Solid oxide fuel cell

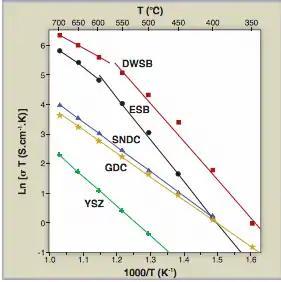
Comparison of ionic conductivity of various solid oxide electrolytes

Researchers at the Georgia Institute of Technology dealt with the instability of BaCeO differently. They replaced a desired fraction of Ce in BaCeO with Zr to form a solid solution that exhibits proton conductivity, but also chemical and thermal stability over the range of conditions relevant to fuel cell operation. A new specific composition, Ba(Zr0.1Ce0.7Y0.2)O3-δ (BZCY7) that displays the highest ionic conductivity of all known electrolyte materials for SOFC applications. This electrolyte was fabricated by dry-pressing powders, which allowed for the production of crack free films thinner than 15 μm. The implementation of this simple and cost-effective fabrication method may enable significant cost reductions in SOFC fabrication. However, this electrolyte operates at higher temperatures than the bilayered electrolyte model, closer to 600 °C rather than 500 °C.